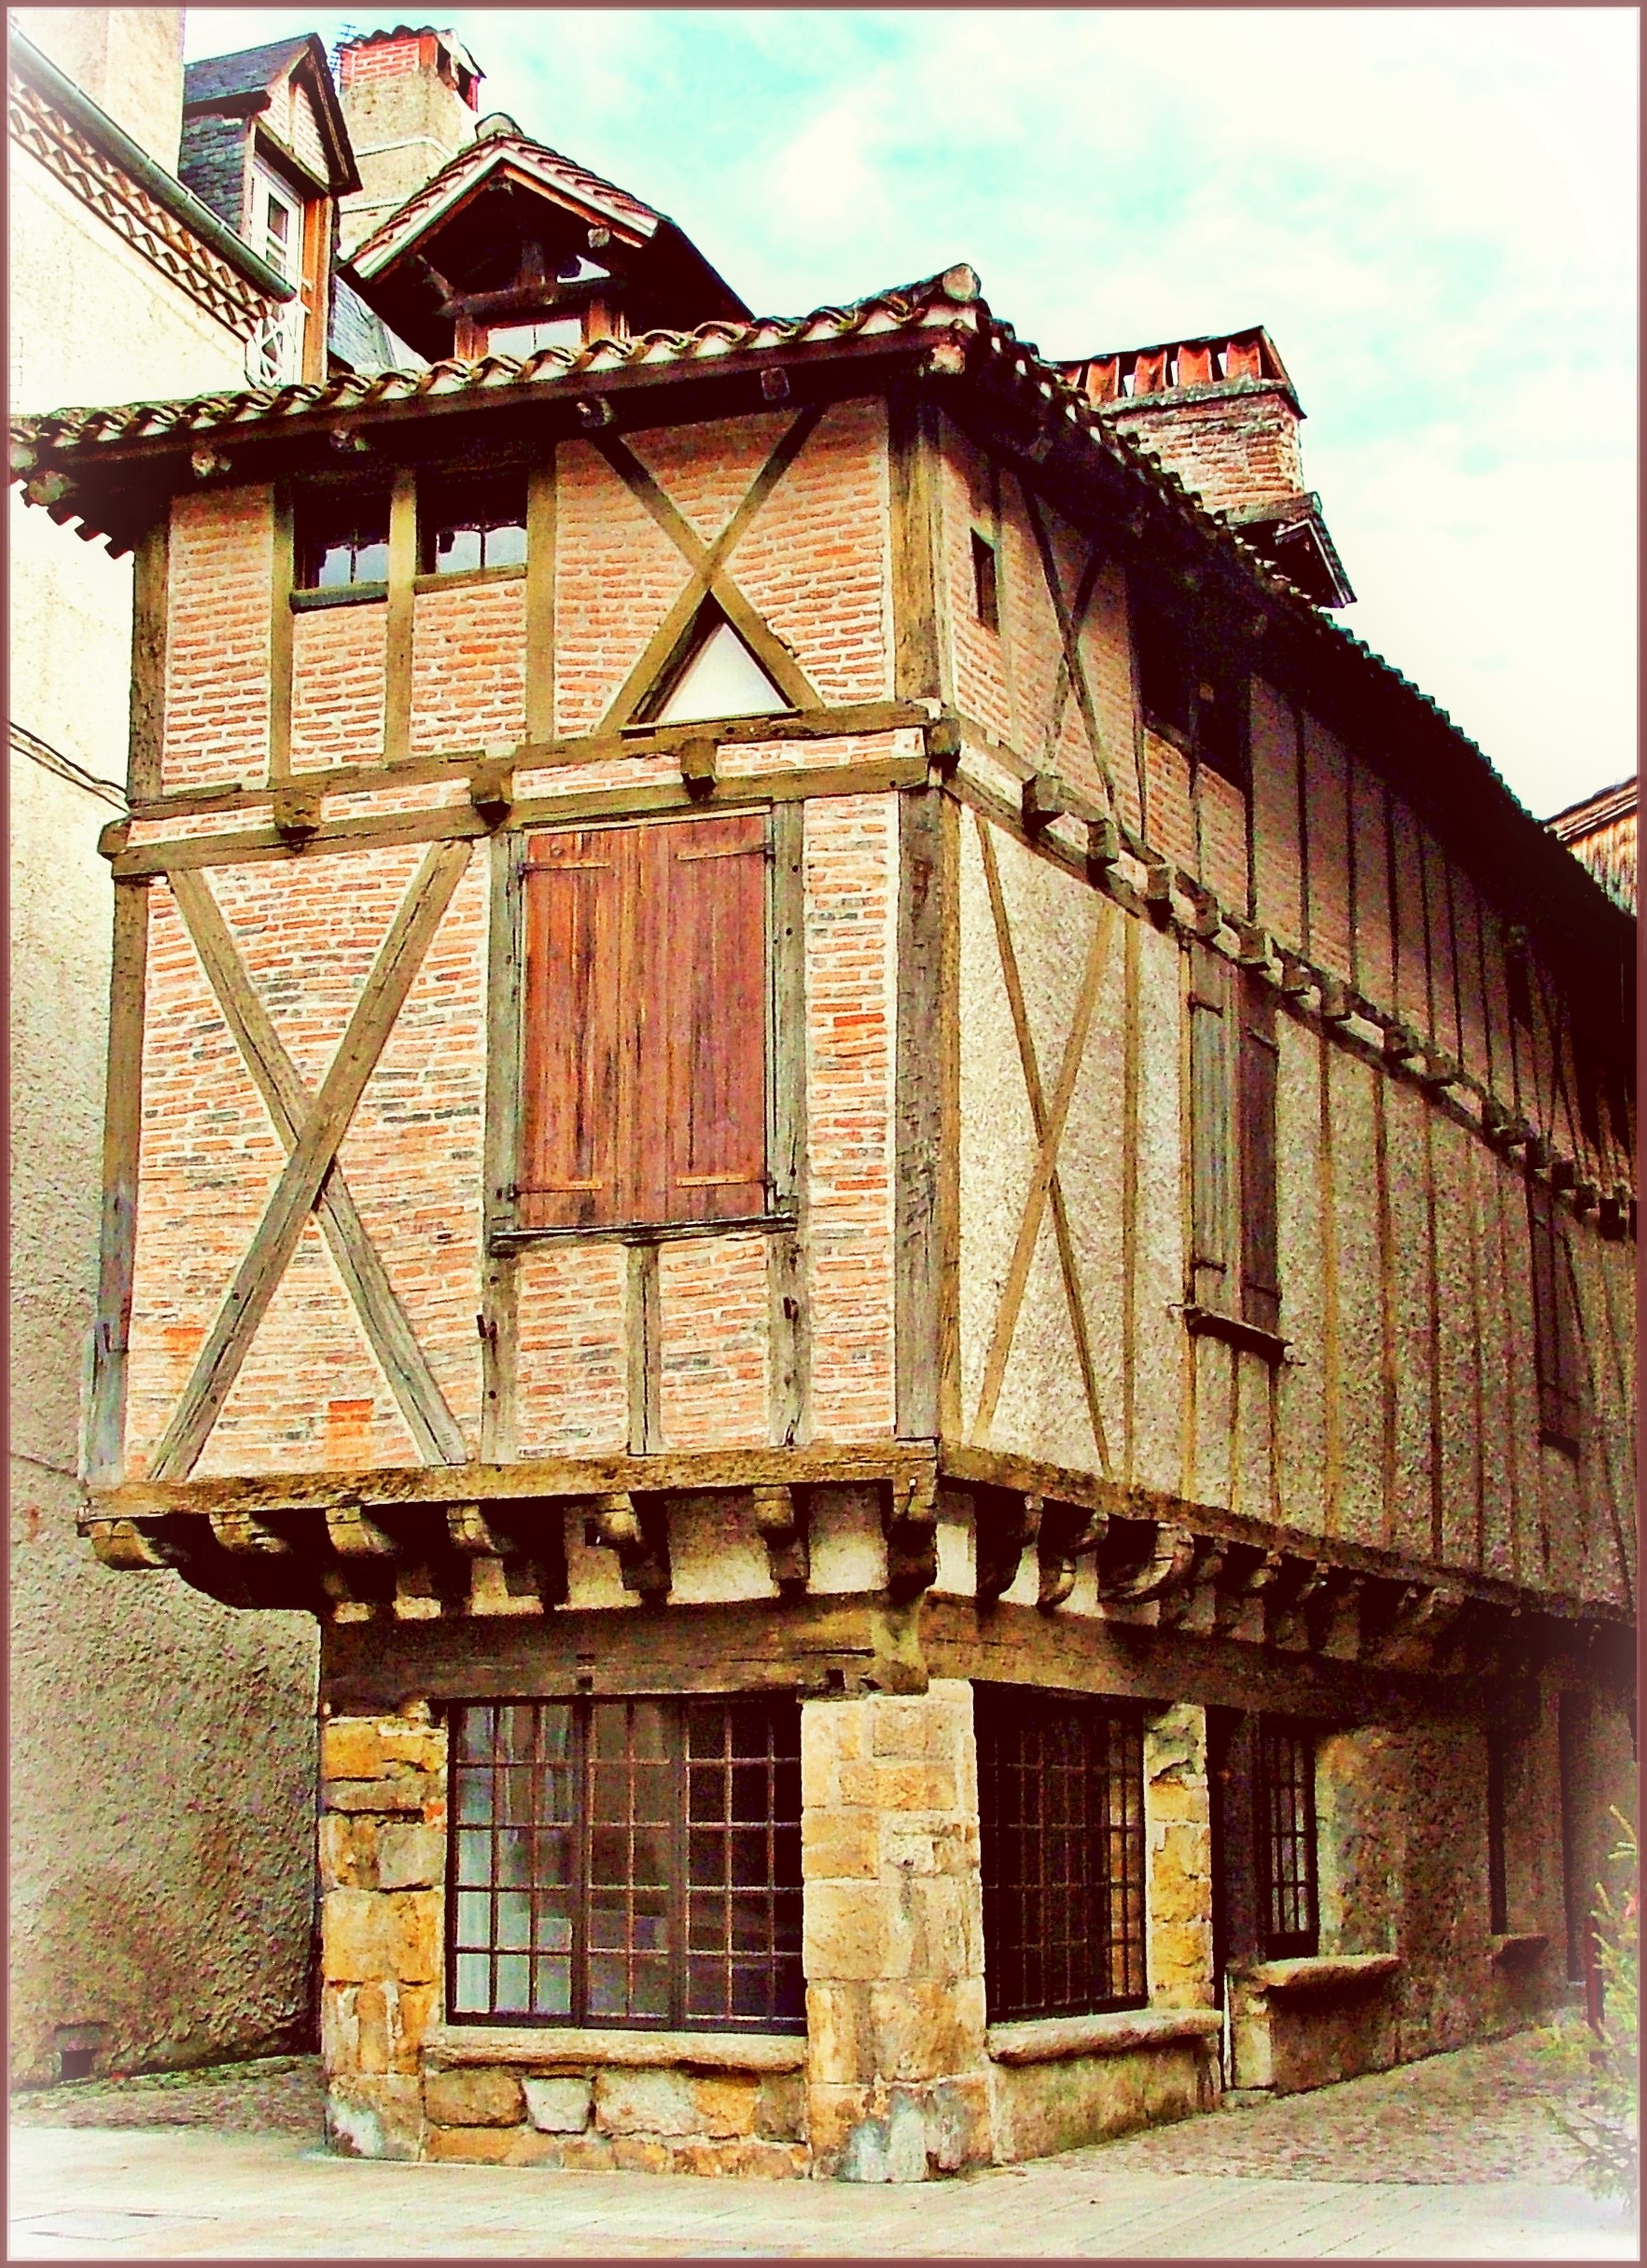
building, house, facade, wood, home, window